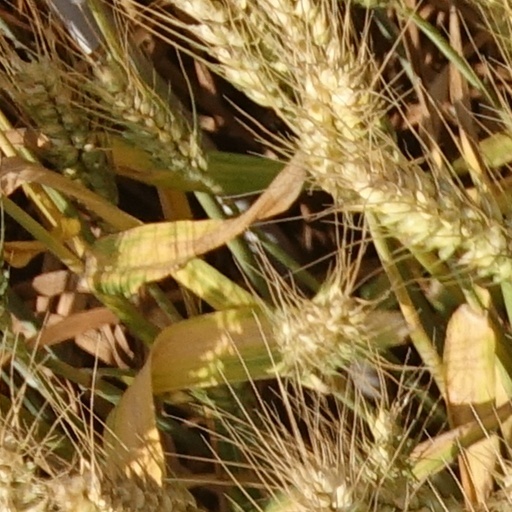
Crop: wheat